De Lacy

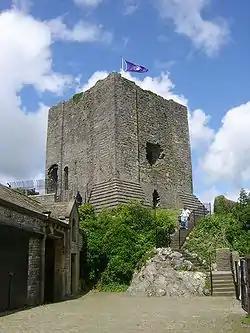
Clitheroe Castle, founded by Robert de Lacy

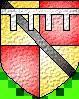
Arms of John de Lacy,2nd Earl of Lincoln <a href="http%3A//www.earlyblazon.com">

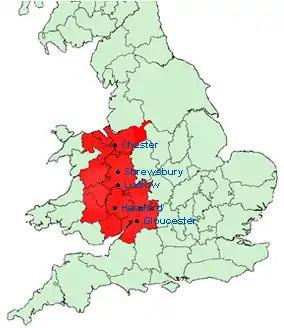
The counties considered to be the Welsh Marches (in red)

Brothers Ilbert and Walter de Lacy jointly held the Norman lands of the Bishop of Bayeux. They participated in the Norman conquest of England. While there is evidence that Ilbert fought at William's side at Hastings, there is no record of Walter fighting at Hastings. Ilbert was a major participant in the Harrying of the North (1069–70) which effectively ended the quasi-independence of the region through large-scale destruction that resulted in the relative "pacification" of the local population and the replacement of local Anglo-Danish lords with Normans. In return, he received vast grants of land in West Yorkshire, where he built Pontefract Castle.